MorningSide, Detroit

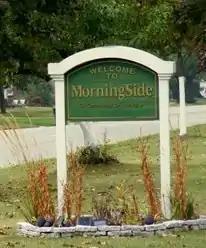
Welcome to MorningSide

MorningSide is a neighborhood on the east side of Detroit, Michigan. The area is bounded by Harper Avenue and Interstate 94 on the north, Mack Avenue to the south, East Outer Drive and Whittier on the east and Alter Road and East Outer Drive to the west. The local association that shares the name MorningSide with the community is a collaboration of residents working together to take care of this area. Michigan Public has made Morningside the subject of in depth coverage.